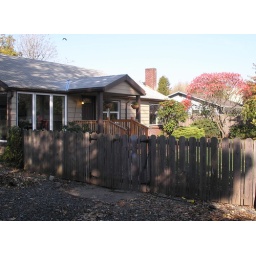
Little wooden fence in the front